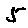
Label: 5